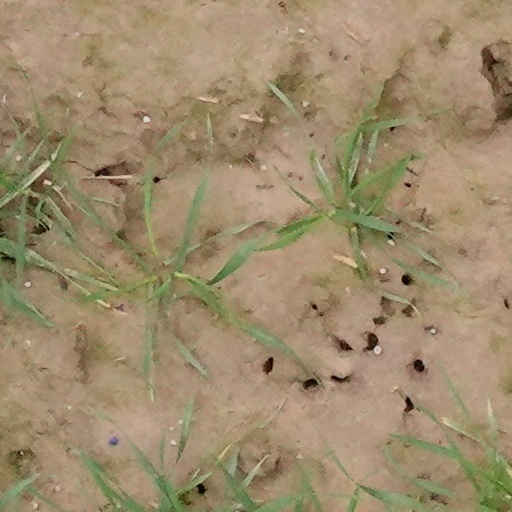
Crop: wheat